Strombus pugilis

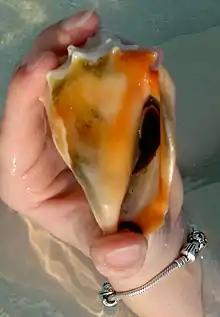
Apertural view of a live but retracted "Strombus pugilis" out of water in a human hand showing the brown operculum

The maximum recorded shell length is 110 mm or up to 130 mm, commonly to 90 mm.